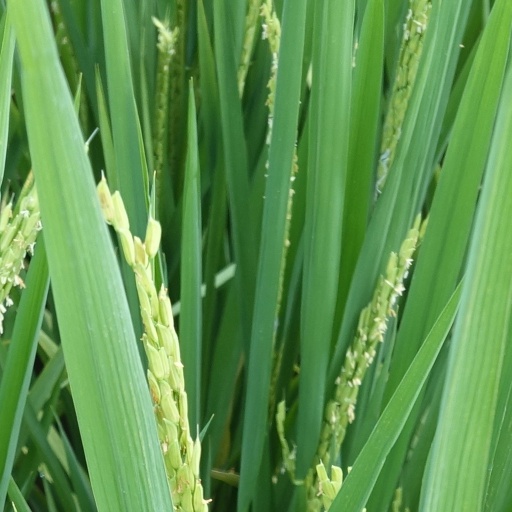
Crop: rice